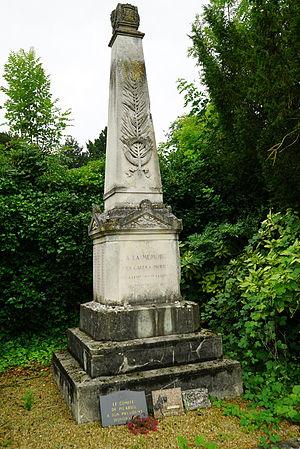
vue du Cimetière de Laon (Saint Just).
La liste des mémoriaux et cimetières militaires du département de l’Aisne répertorie les cimetières militaires, les mémoriaux ainsi que les stèles, plaques commémoratives et autres monuments qui honorent la mémoire des morts aux combats, des victimes de bombardements ou d’exactions de l'ennemi ainsi que celle de personnels de santé, de chefs militaires ou politiques pendant :
La Garde nationale mobile, appelée les Mobiles, en abrégé, et Les Moblots familièrement, fut créée par la loi du 1ᵉʳ février 1868 afin de concourir comme auxiliaire de l'armée active à la défense des places fortes, villes, côtes, frontières de l'Empire, et du maintien de l'ordre intérieur. Elle est l'équivalence de la landwehr allemande.
Les monuments aux morts de la guerre de 1870 constituent les premiers exemples français de monuments rendant hommage aux Morts pour la Patrie citant à égalité les hommes de troupe et les officiers. Les premiers furent élevés dès les années 1870.